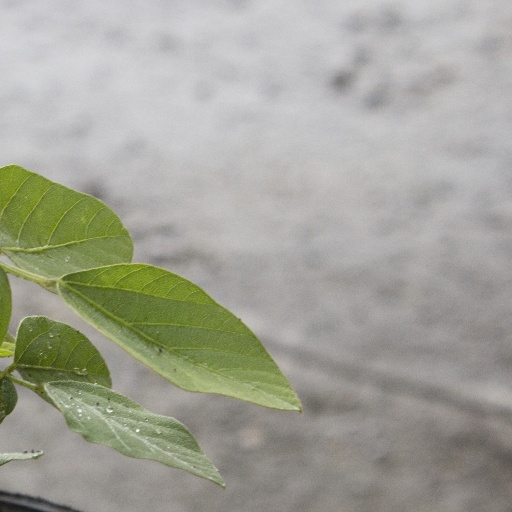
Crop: soybean